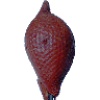
Label: Salak 1